Sociology of the family

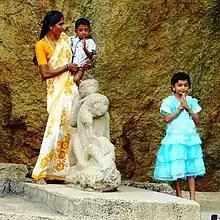
Mother and children, Mahabalipuram

Mothering is the social practice of nurturing and caring for dependent children. It is a dynamic process of social interactions and relationships. Mothering is typically associated with women since it is typically women who mother their children. However, "not all women mother, and mothering as nurturing and caring work is not inevitable the exclusive domain of women". Some argue that mothering as a female role is a social construction that is highly influenced by gender belief systems. The roles associated with motherhood are variable across time and culture.